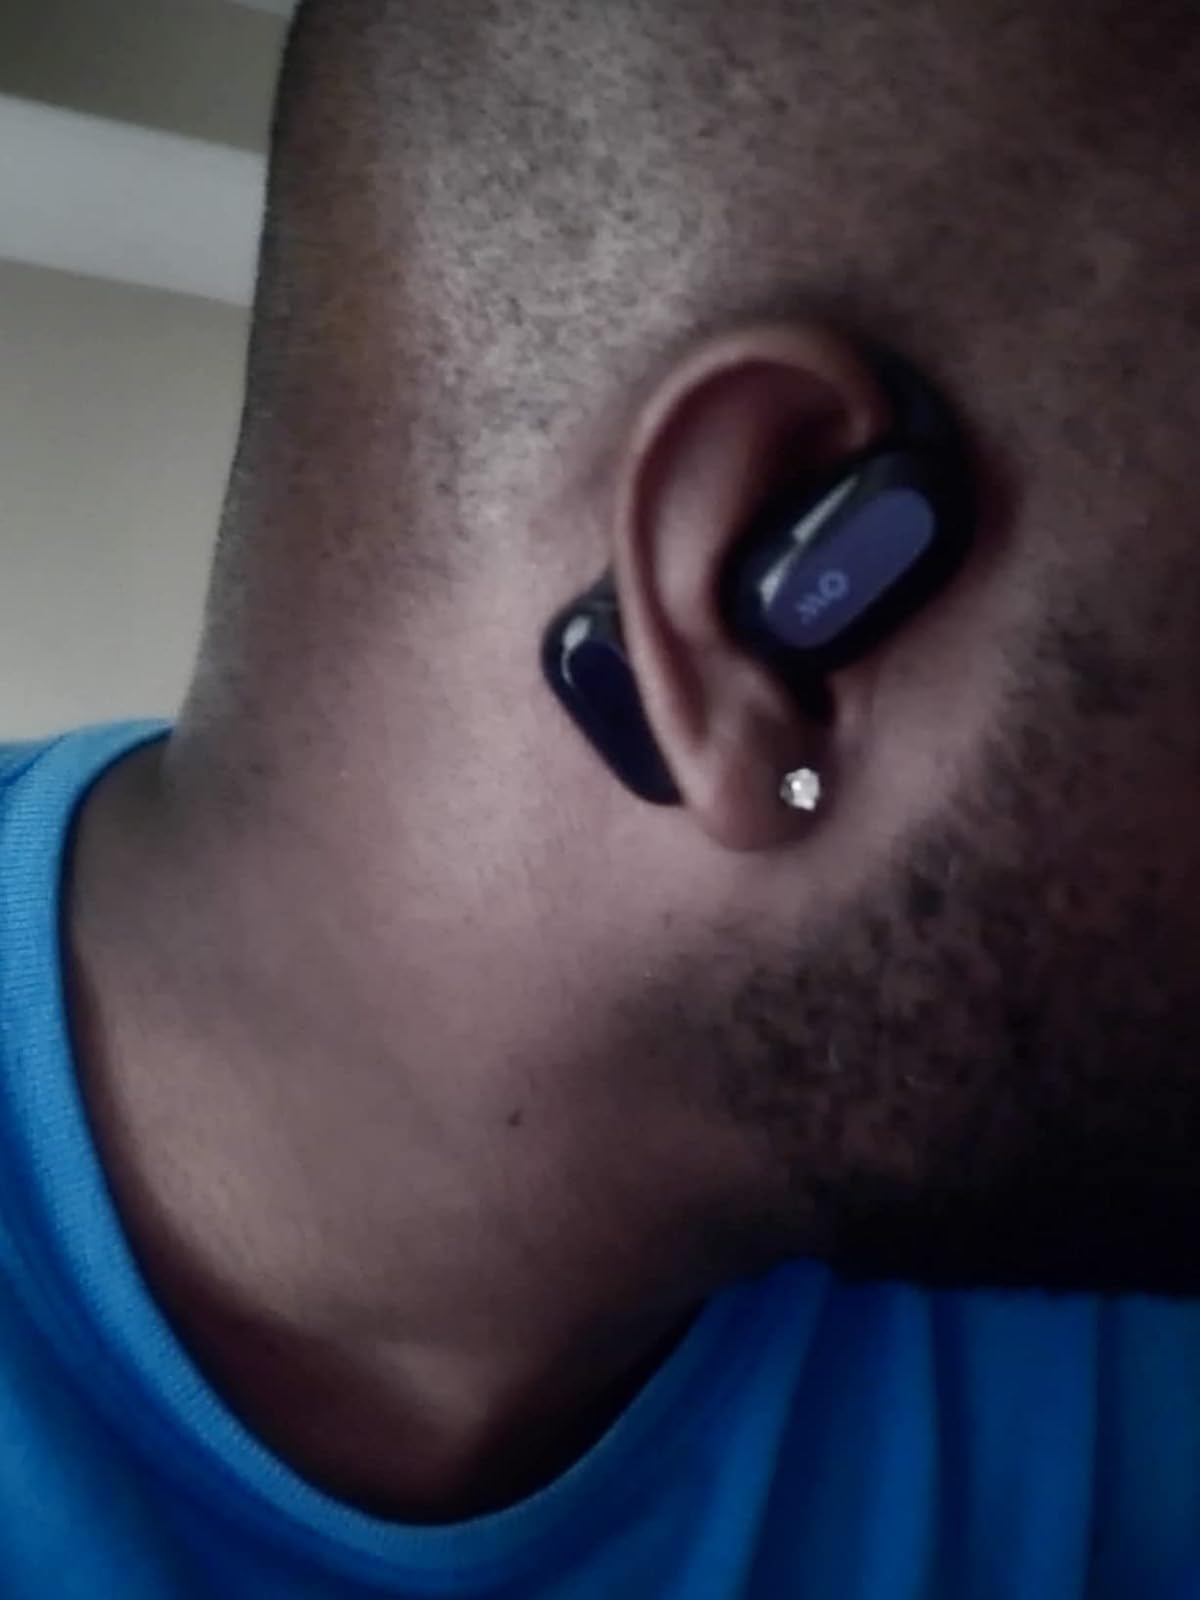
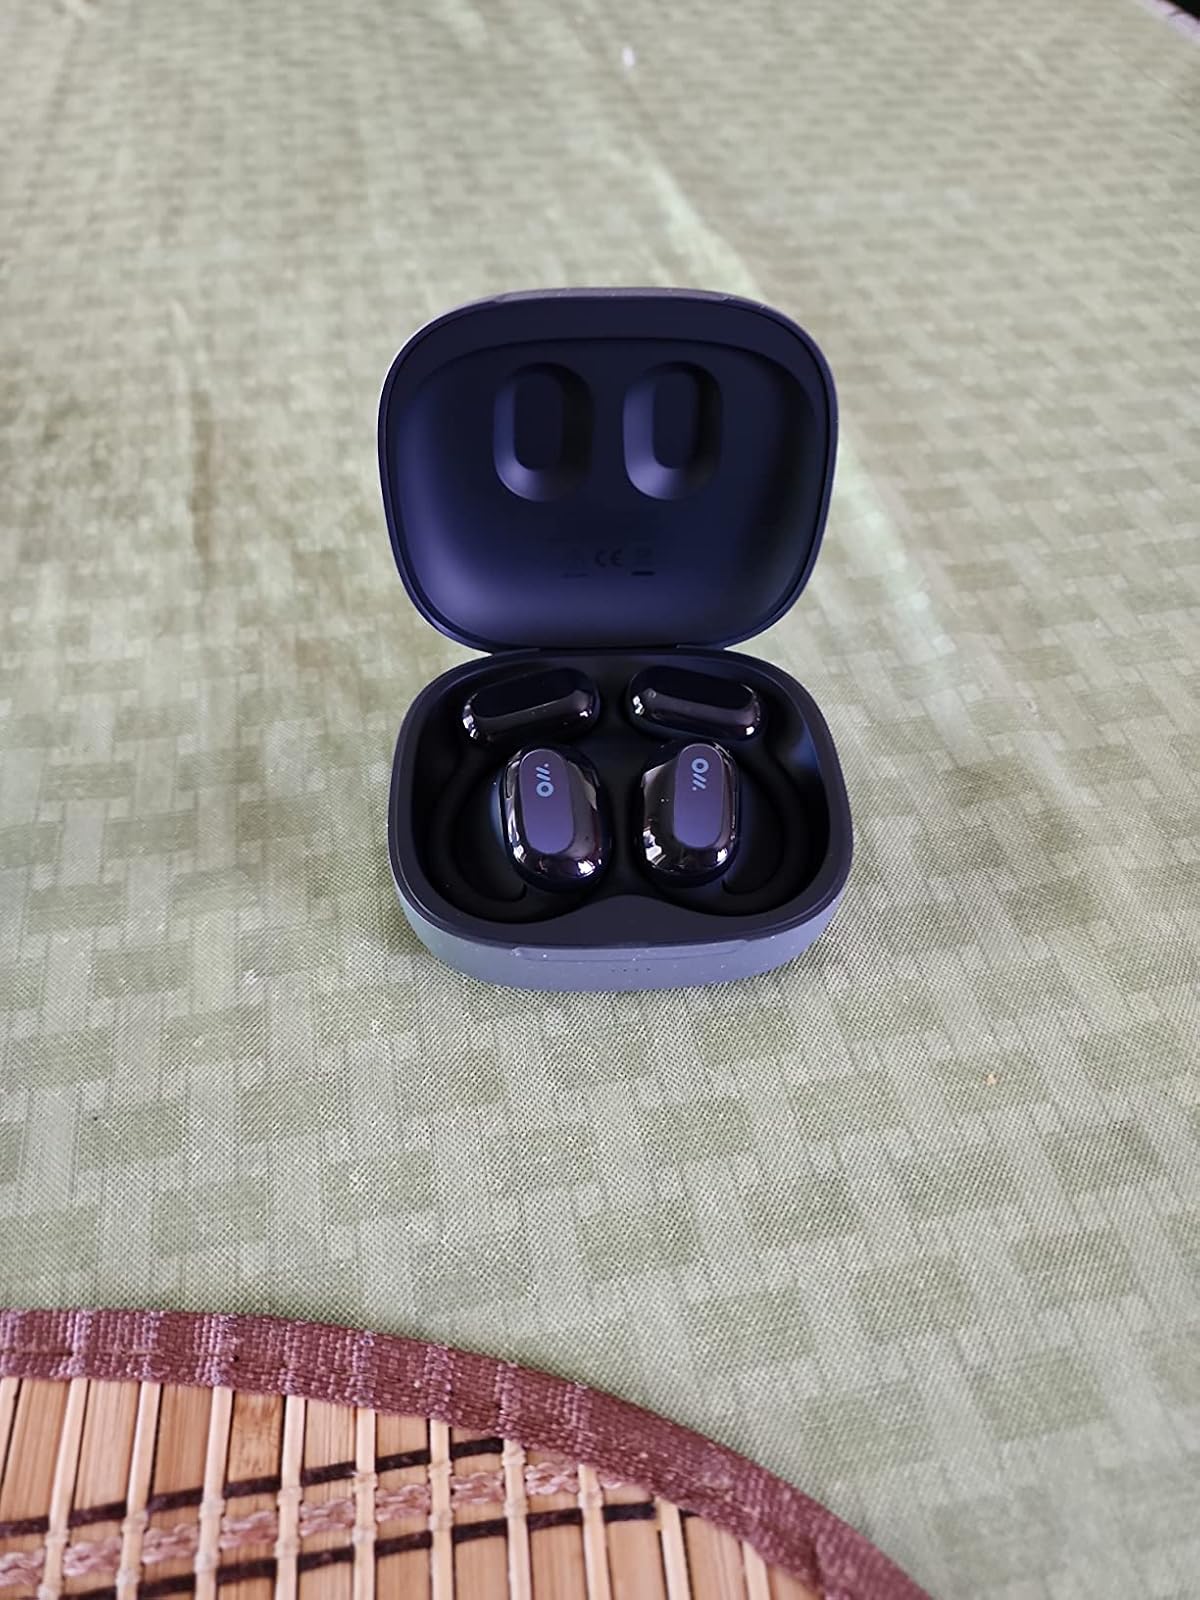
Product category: earbuds
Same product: yes